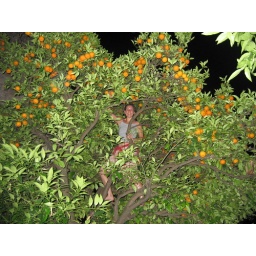
Jenn in the orange tree